7th Louisiana Infantry Regiment

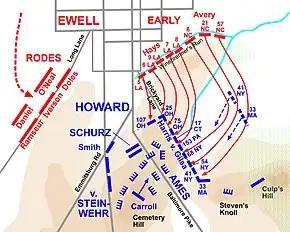
Battle of Gettysburg: 2 July 1863 evening

During the Battle of Chancellorsville on 1–4 May 1863, Hays led the 1st Louisiana Brigade in Early's division. The brigade consisted of the 5th, 6th, 7th, 8th, and 9th Louisiana Infantry. Colonel Penn led the 7th Louisiana and was captured during the fighting. During the Battle of Salem Church on 4 May, the brigades of Hays and Brigadier General Robert Hoke took part in an attack on the isolated Union VI Corps. The assault force broke through the Union front line, but it was routed when it encountered a second line. Hays' brigade suffered 445 casualties, including 129 captured. The 7th Louisiana lost 7 killed, 75 wounded, and 36 missing at Chancellorsville and Salem Church. At the Second Battle of Winchester on 14 June, the regiment captured two cannons in a small redoubt.